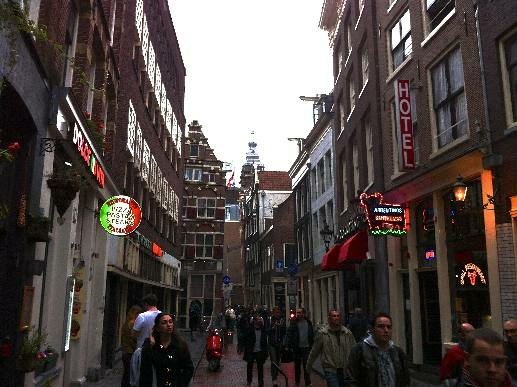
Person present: Yes